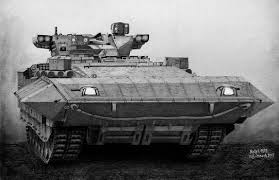
Label: BMP-T15